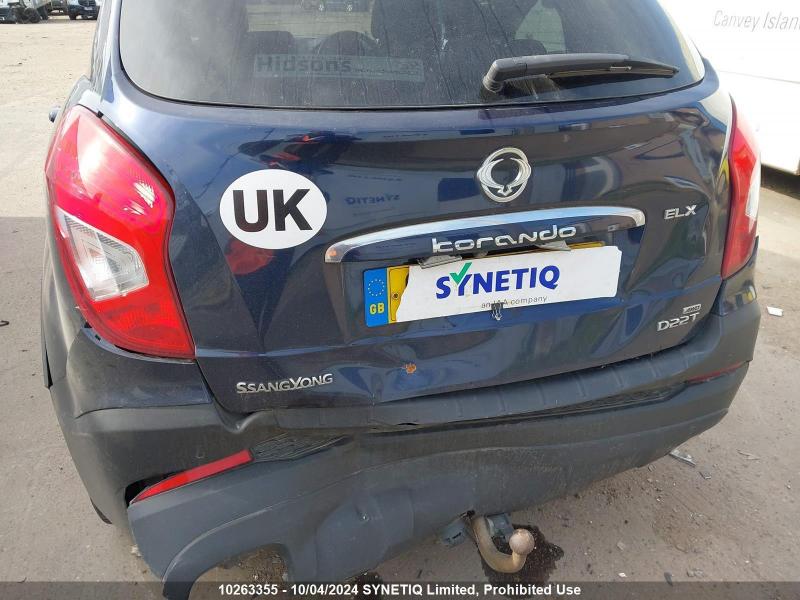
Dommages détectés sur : malle, pare-choc arrière, plaque d'immatriculation arrière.
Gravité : majeur